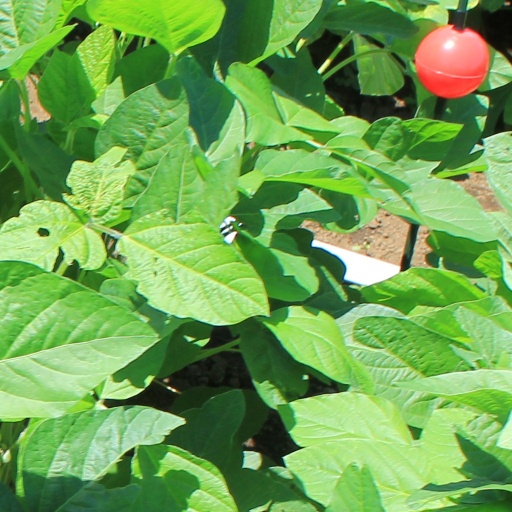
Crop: soybean